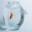
Label: bowl